Kawanda

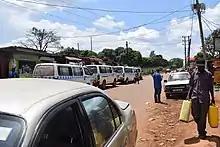
Taxi stage in Kawanda

The town is in Kawanda Parish, Nabweru Sub-county, being one of the six parishes in that administrative unit. Kawanda is approximately , by road, north of Kampala, the capital and largest city in Uganda. This is approximately south of Karuma Falls, on the Kampala–Gulu Highway. The coordinates of the Kawanda are 0°25'14.0"N, 32°32'26.0"E (Latitude:0.420556; Longitude:32.540556).